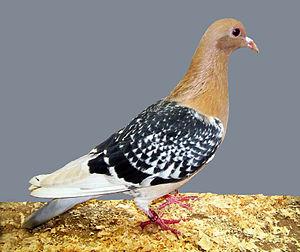
L' alouette de Nuremberg est une race de pigeon domestique originaire de Franconie en Allemagne, et plus précisément des environs de Nuremberg, où elle a été sélectionnée à partir des années 1830. Elle est classée dans les pigeons de couleur et comprend trois variétés : plumage barré, non barré et écaillé.